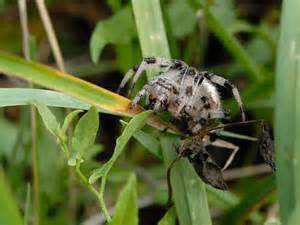
Label: ragno